Dalton Gang

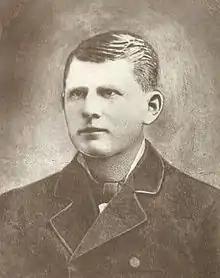
Frank Dalton

On November 27, 1887, Frank Dalton and another deputy marshal, Jim Cole, went across the river from Fort Smith to arrest three whiskey bootleggers. As they approached the camp the bootleggers began to fire on them. Frank shot and killed two, but his gun jammed and he was killed by the remaining bootlegger. His deputy abandoned him after being wounded. Frank is buried in Coffeyville, Kansas.